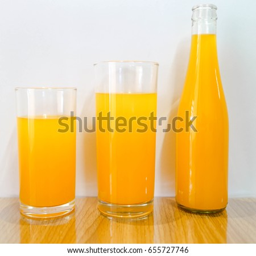
orange juice is a healthy fruit , rich in vitamins , clear and beautiful container is popular and easy to find .